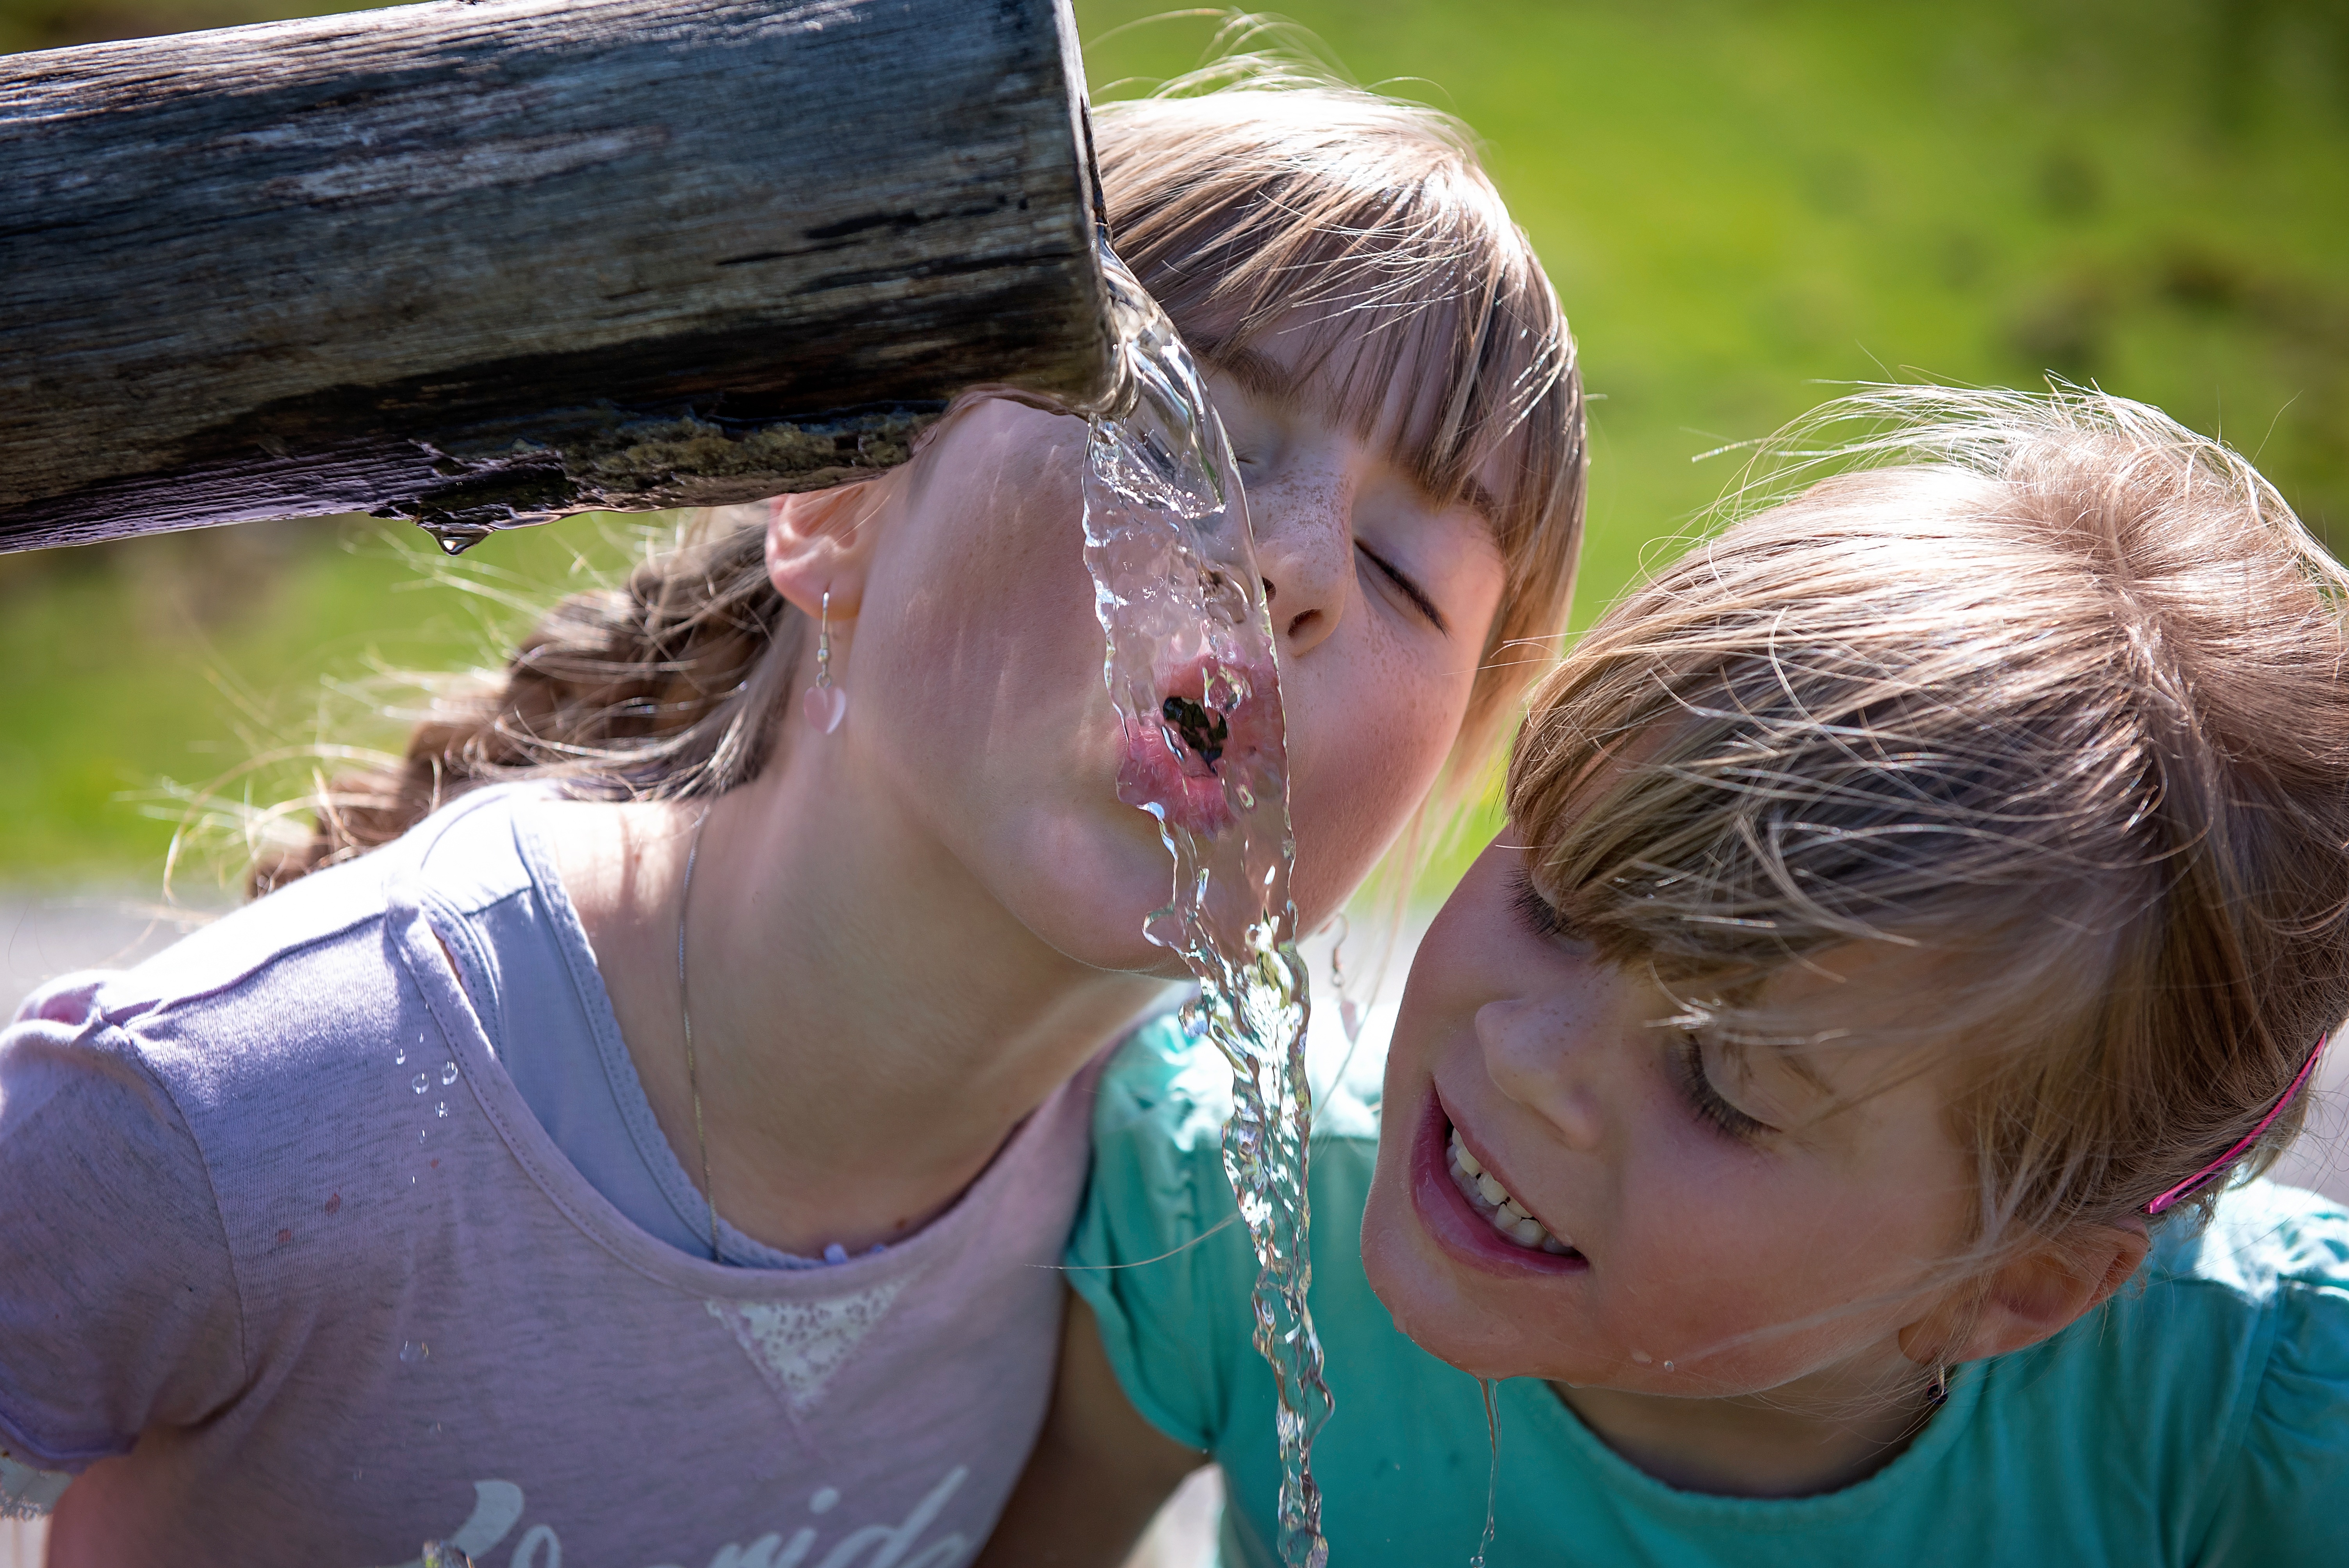
water, nature, person, people, girl, spring, child, human, drink, close, season, children, fun, eye, skin, fountain, blond, out, emotion, interaction, human action